Blue Mountain Fire Observation Station

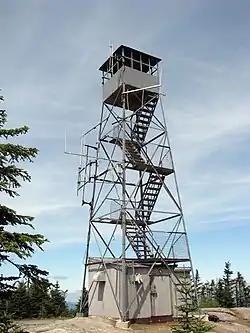
Blue Mountain Fire Observation Tower, August 2009

The Blue Mountain Fire Observation Station is a historic fire observation station located on Blue Mountain at Indian Lake in Hamilton County, New York. The station includes a , steel frame lookout tower built in 1917, an observer's cabin built in 1975, the remains of three observer's cabins, remains of a radar station built in the 1960s, and remnants of telephone lines along the foot trail. There are four contributing resources: the tower, trail, remnants of a 1949 observer's cabin, and 1890s stone benchmark. The tower is a prefabricated structure built by the Aermotor Corporation and provided a front line of defense in preserving the Adirondack Forest Preserve from the hazards of forest fires.